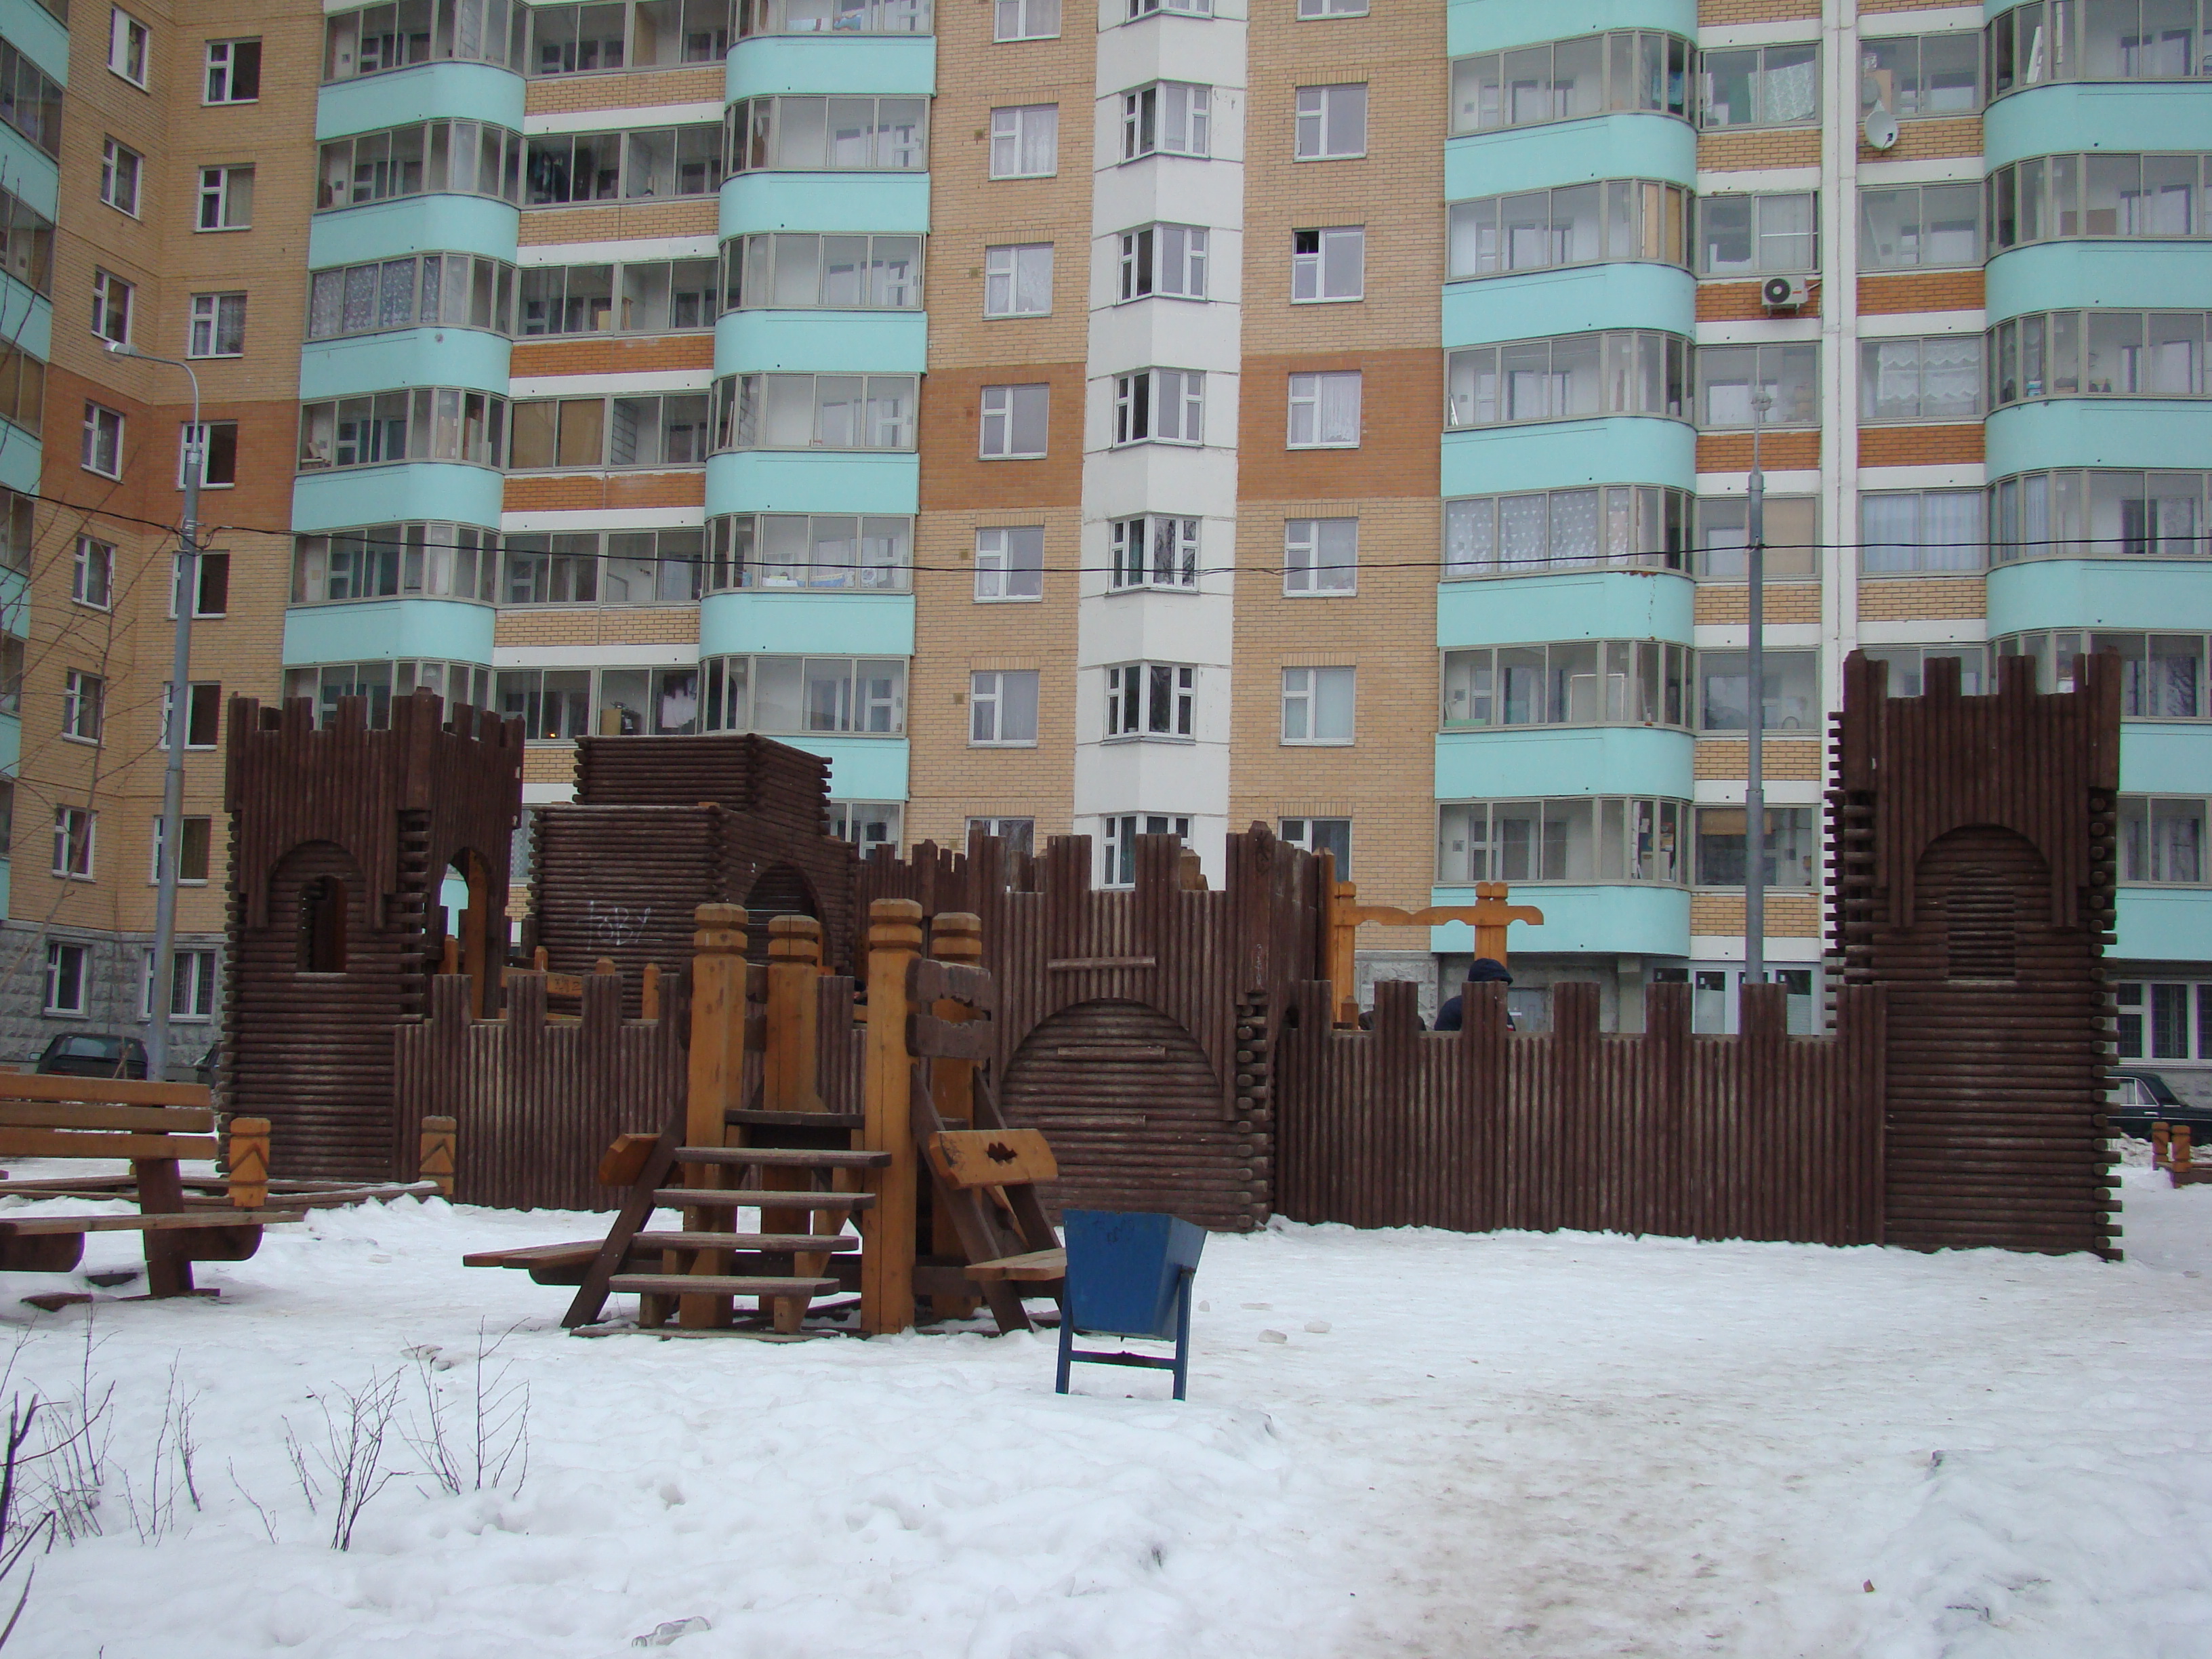
snow, winter, city, downtown, weather, season, tower block, cool image, sony, moscow, russia, moskau, moscou, dsc, h9, dsch9, neighbourhood, urban area, residential area